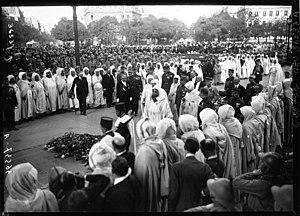
Moulay Youssef, sultan du Maroc, sur la tombe du Soldat inconnu à Paris en 1926.